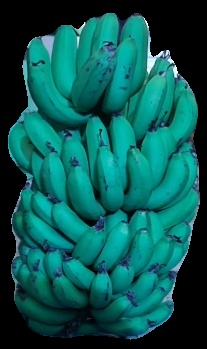
Variety: pachbale
Grade: grade2